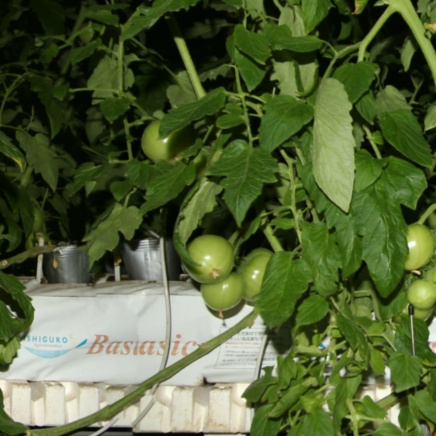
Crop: tomato